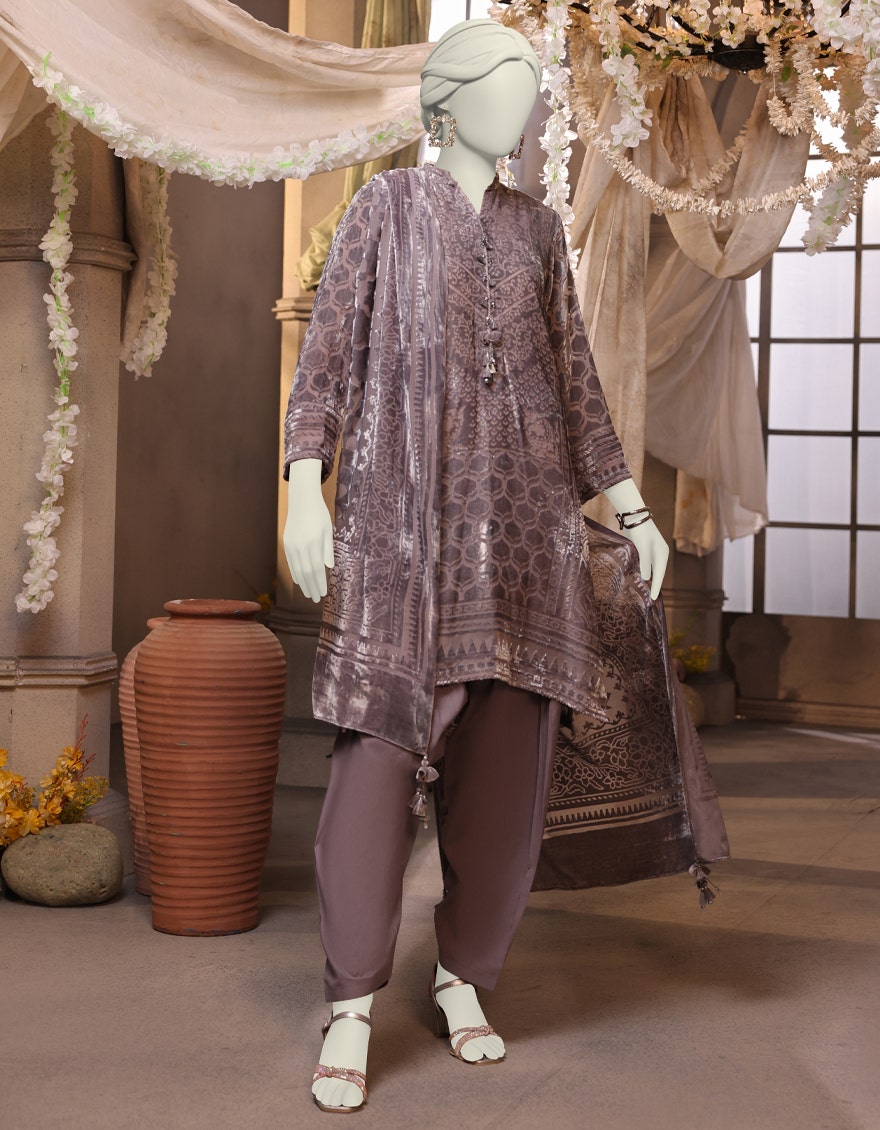
mauve multi print cotton salwar k